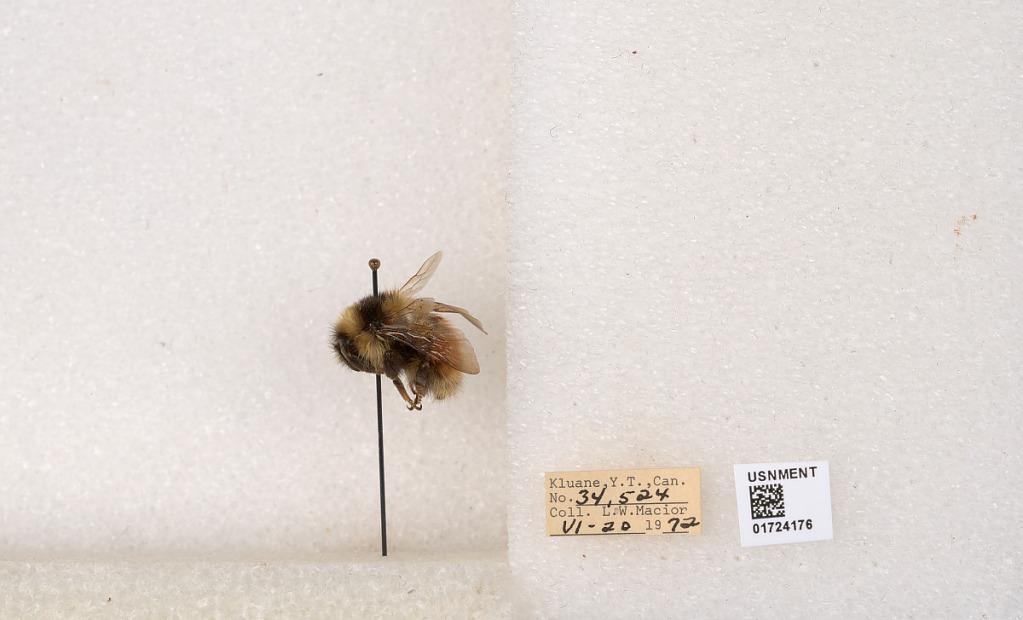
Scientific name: Bombus (Pyrobombus) sylvicola Kirby
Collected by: L. Macior
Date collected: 1972-6-20
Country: Canada
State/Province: Yukon Territory
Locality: Kluane National Park and Reserve
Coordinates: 60.7493, -139.504